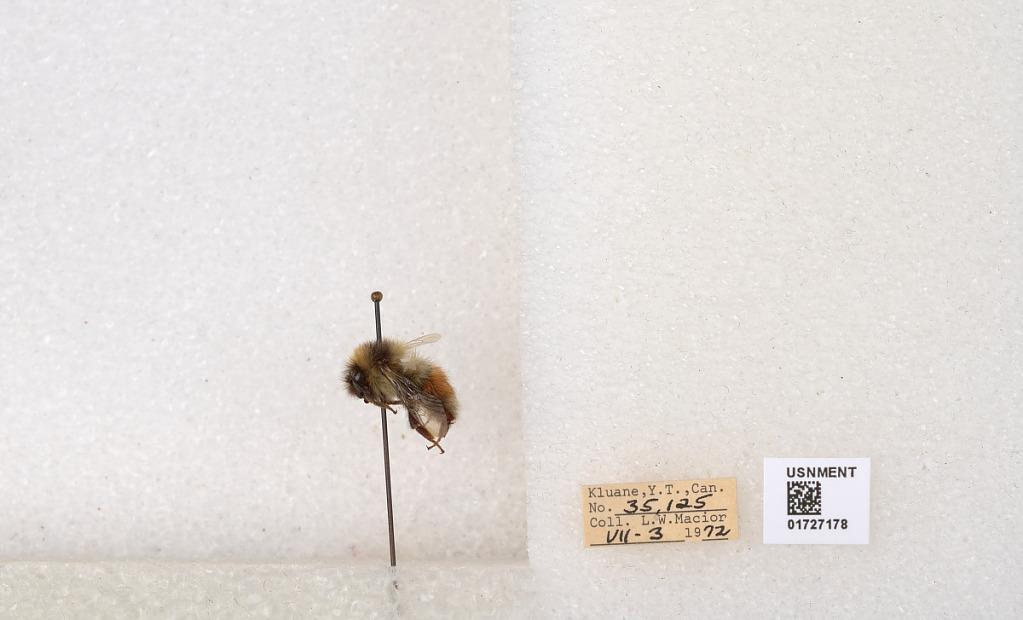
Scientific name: Bombus (Pyrobombus) sylvicola Kirby
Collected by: L. Macior
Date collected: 1972-7-3
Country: Canada
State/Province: Yukon Territory
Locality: Kluane National Park and Reserve
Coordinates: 60.7493, -139.504